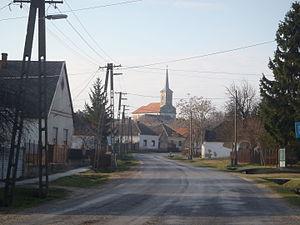
Vanyola est un village et une commune du comitat de Veszprém en Hongrie.